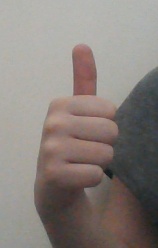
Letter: aleff